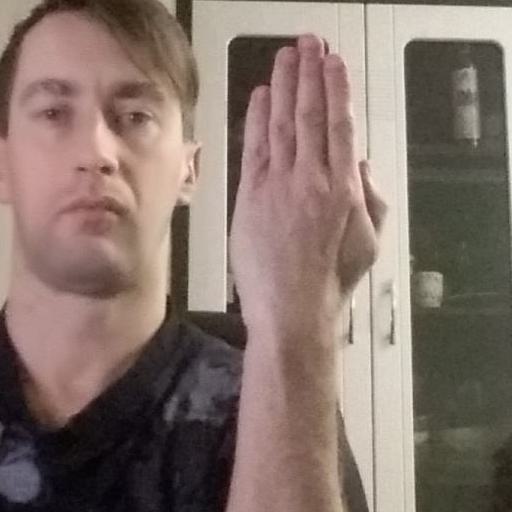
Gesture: stop_inverted